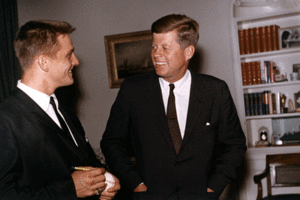
Source: Gerald Ford Presidental Library and Museum http://www.fordlibrarymuseum.gov/library/exhibits/baseball/Kennedy/large%20kennedy%203.htm